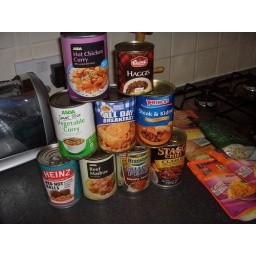
celebrating my new office microwave in style